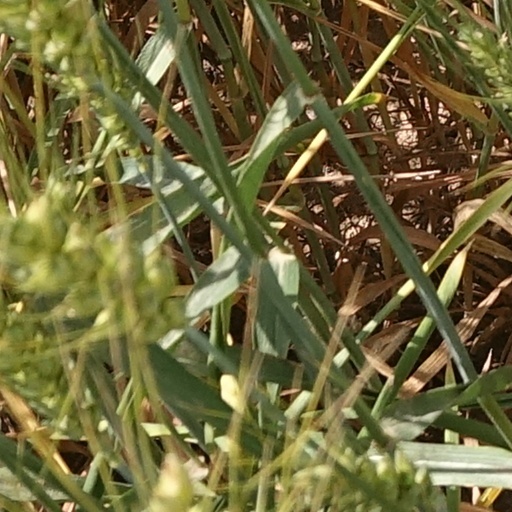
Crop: wheat